Howard Gayle

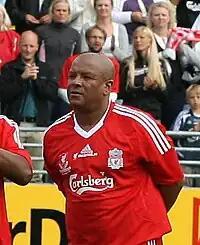
Gayle playing in a charity match for Liverpool in 2010

Howard Anthony Gayle (born 18 May 1958) is an English former footballer who played for Birmingham City, Blackburn Rovers, Fulham, Halifax Town, Liverpool, Newcastle United, Sunderland and Stoke City.